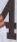
Number: 4